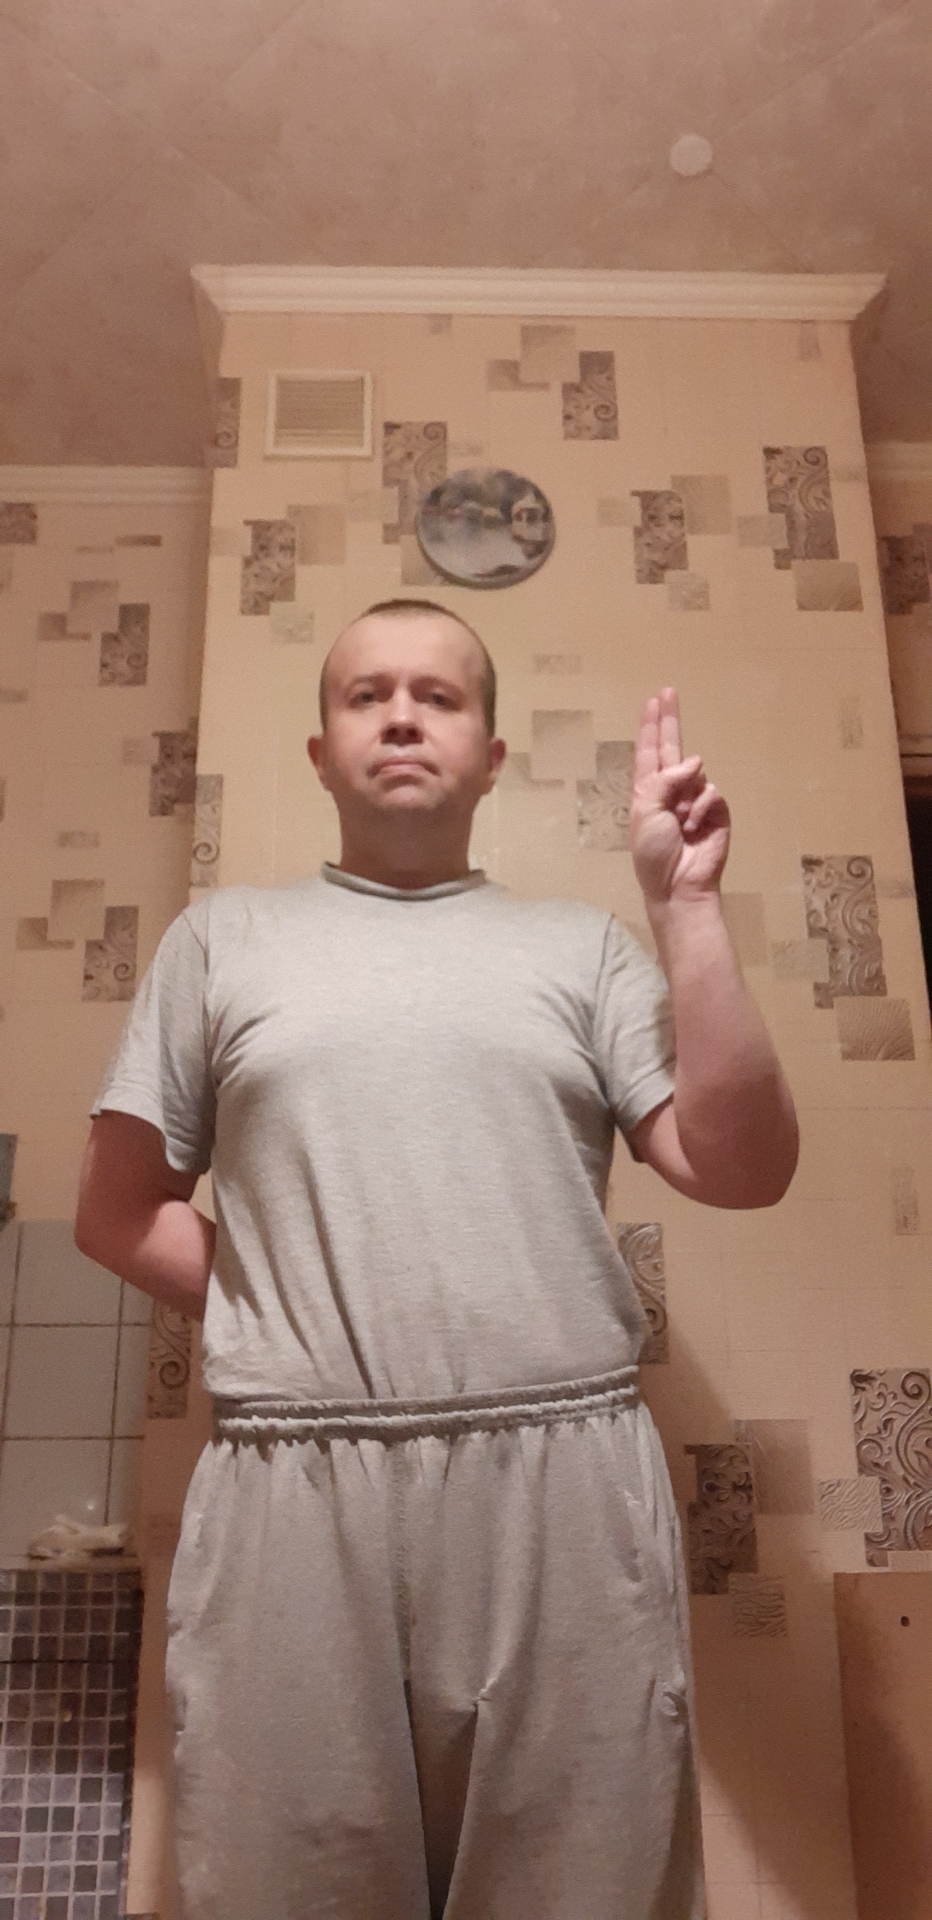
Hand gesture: two_up